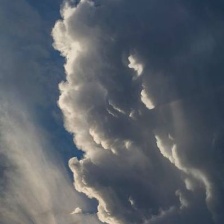
Cloud type: Nimbostratus